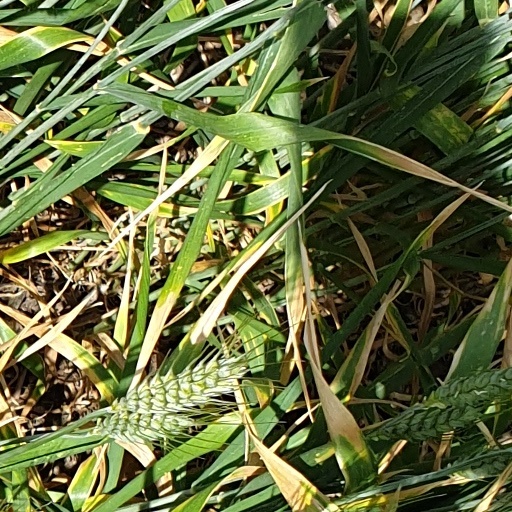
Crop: wheat